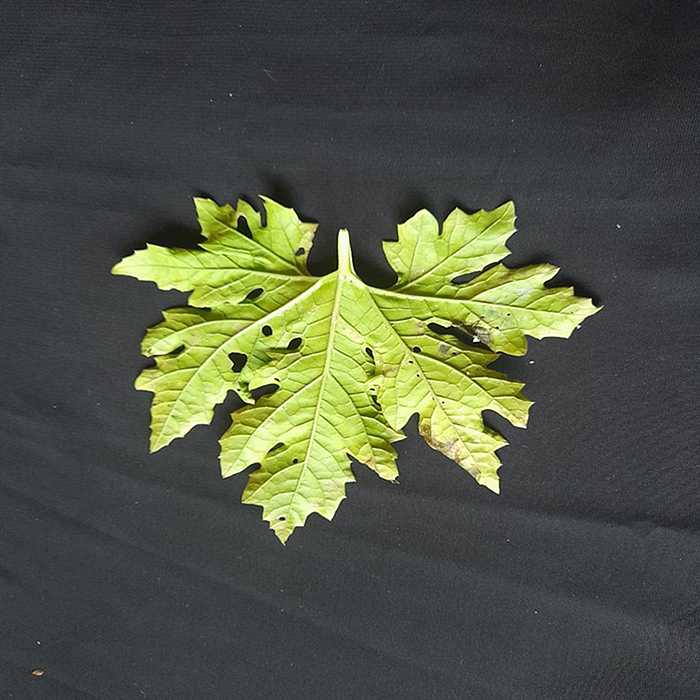
Plant: Bitter Gourd
Label: Downey mildew